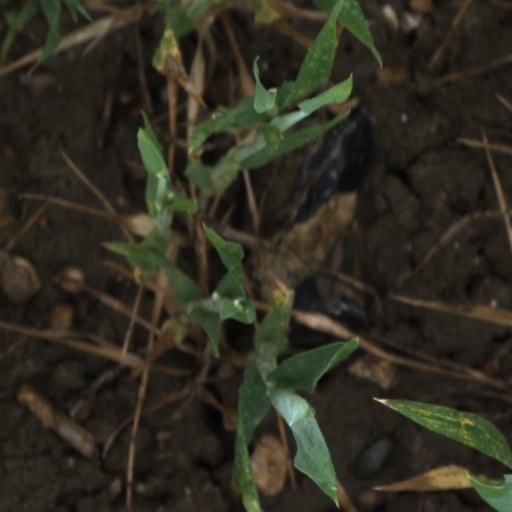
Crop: wheat